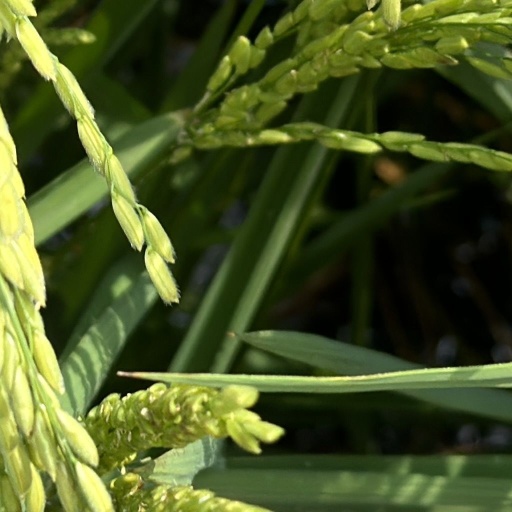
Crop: rice